2000s in fashion

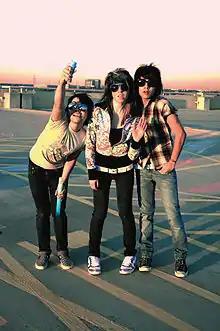
Scene kids, 2008

In 2005, indie pop fashions went mainstream in Europe and North America, prompting a revival of 1960s mod and British Invasion fashions, vintage or thrift store clothing, and the popularization of activist fashions like the keffiyeh. The closely related hipster subculture, which wore vintage clothing ironically rather than as a counterculture statement, emerged in America in the late 2000s to early 2010s. Other subcultures, including American preppies and even rappers like Kanye West, imitated indie fashions or combined them with elements of Japanese street style, like the Harajuku and Lolita fashion popularized by Gwen Stefani.